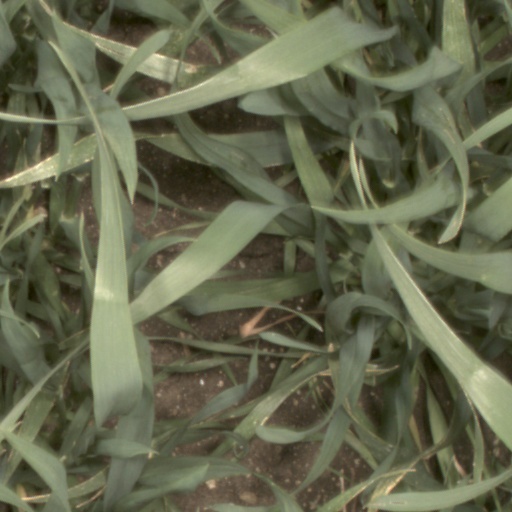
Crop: wheat